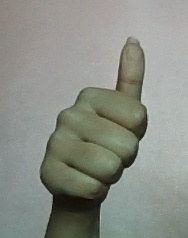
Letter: aleff